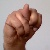
The image shows a hand gesture representing the letter 'N' in Indian Sign Language.